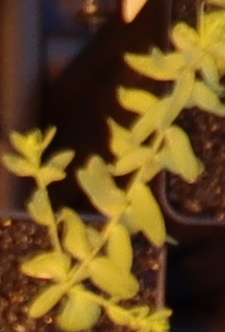
Label: Flax